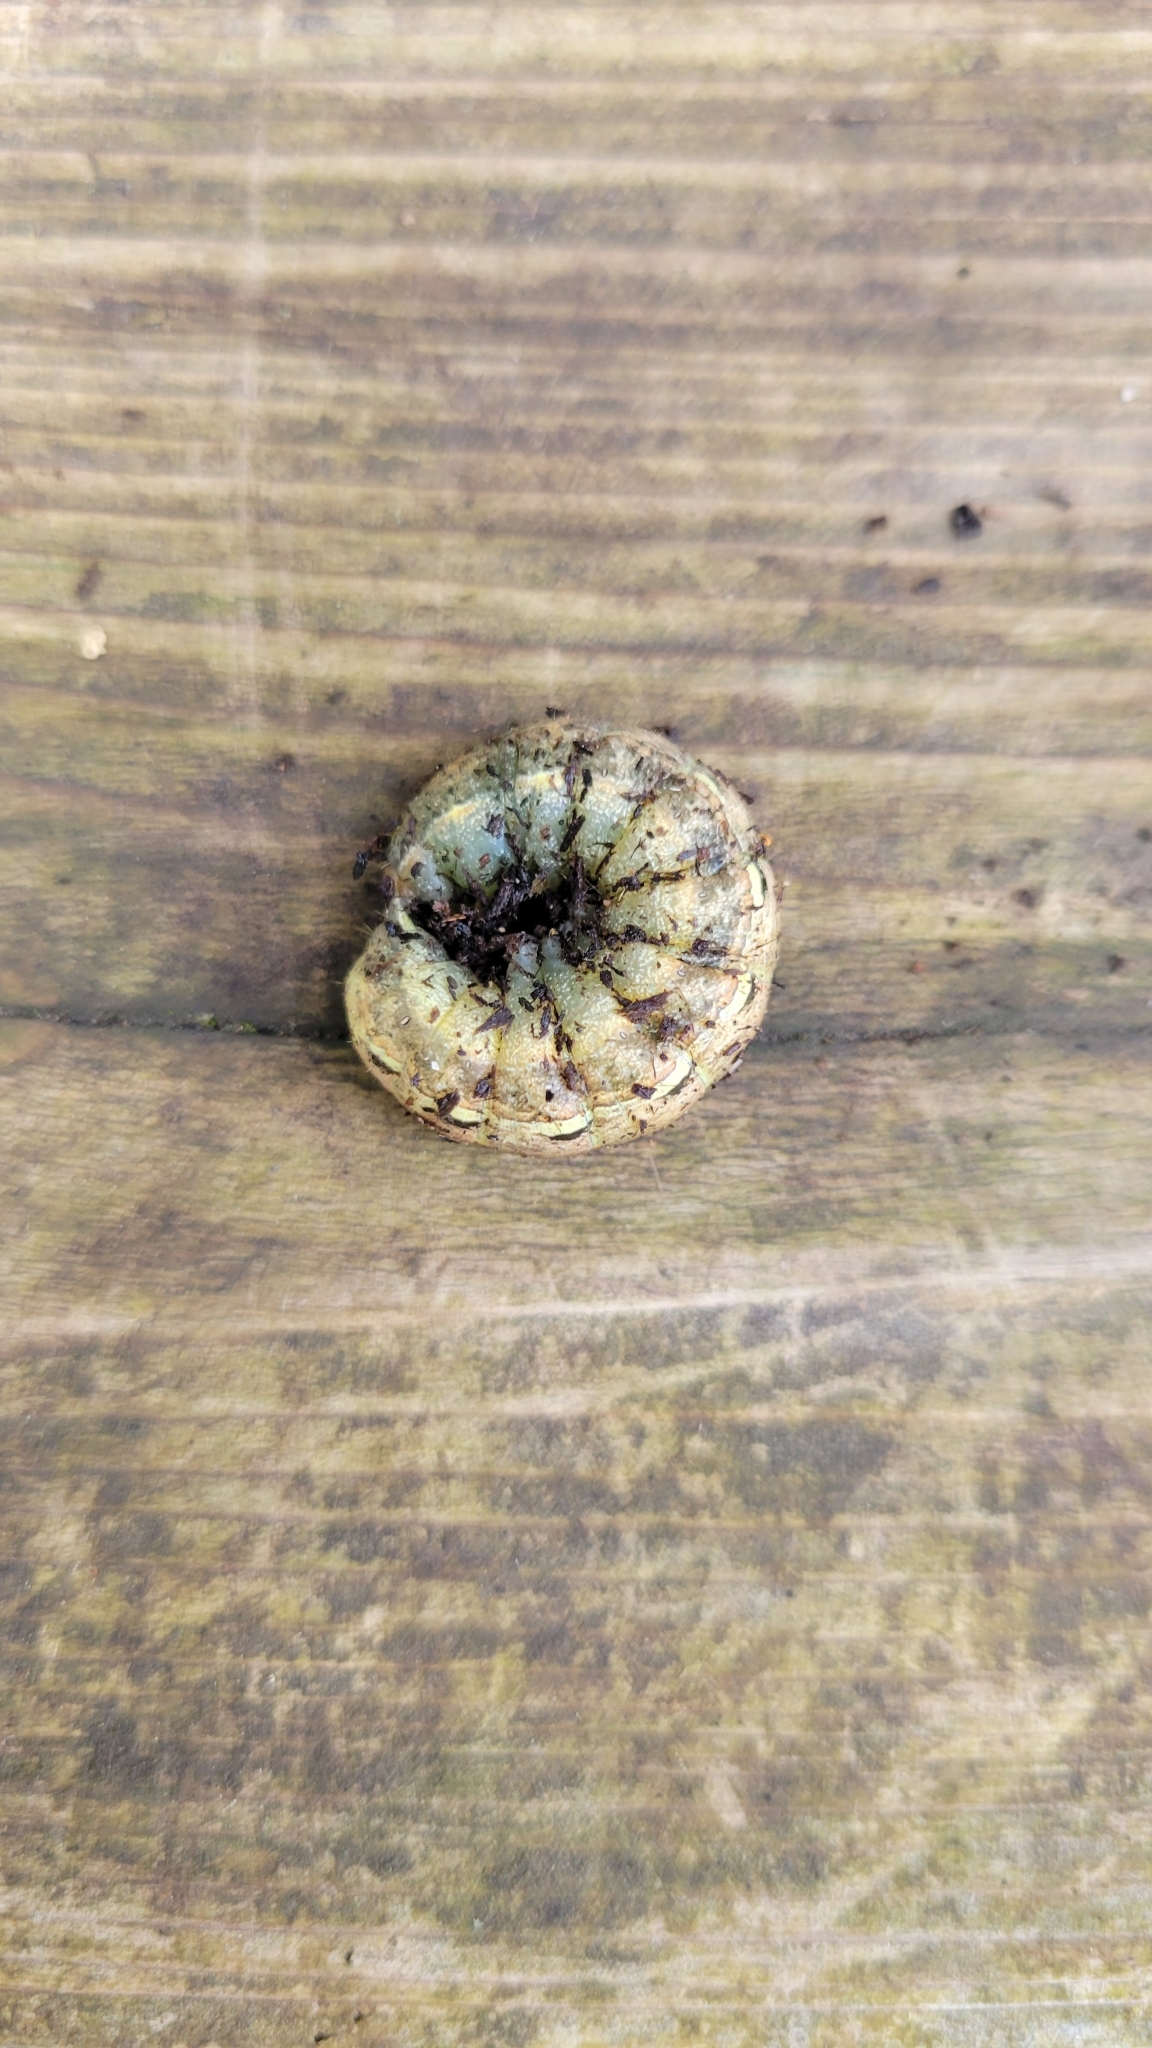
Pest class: cutworms